Department of Education Building

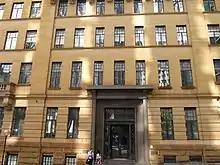
The building's Farrer Place side, built during its second stage

The second stage happened between 1928 and 1930. This time the southern half was designed to match the previous construction. Although, at first it was built to house the Department of Agriculture (the engraved marble over the Farrer Place entrance still reads the words "Department of Agriculture"). Later on, it was partly occupied by the Department of Technical Education but a continued growth in the Education Department squeezed in the early 1970s both these occupants: Department of Technical Education and Department of Agriculture out.